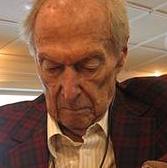
Age: 90